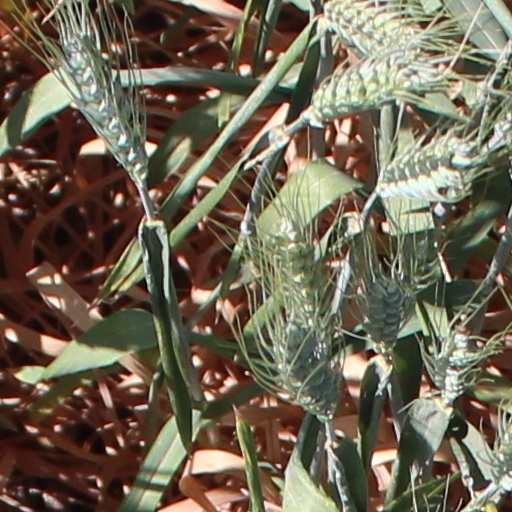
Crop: wheat